Dresden

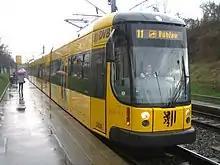
The longest trams in Dresden set a record in length.

Historicist buildings made their presence felt on the cityscape until the 1920s.